Miss Russia 2010

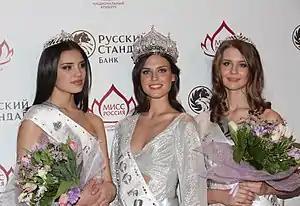
Miss Russia 2010

Miss Russia 2010 the 18th edition of the Miss Russia pageant, was held in Barvikha Luxury Village Concert Hall in Moscow on 6 March 2010. 51 contestants from all over Russia competed for the crown. Sofia Rudieva of Saint Petersburg crowned her successor, Irina Antonenko of Yekaterinburg, at the end of the event. Stefania Fernandez and Kaiane Aldorino participated in the event.